Plutus (opera)

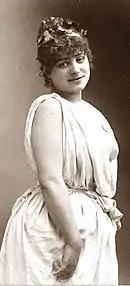
Juliette Patoret as Myrrha, 1886

The opera is set in the ancient Greek world. The hero is Xinthias, son of a poor labourer, Chrémyle. He is attended by a slave, Carion, who is more clear-thinking than his master. Both master and slave are preoccupied with affairs of the heart: Xinthias loves and is loved by Myrrha; Carion does not love but is loved by Praxagora, a rich widow, whom he is anxious to avoid.